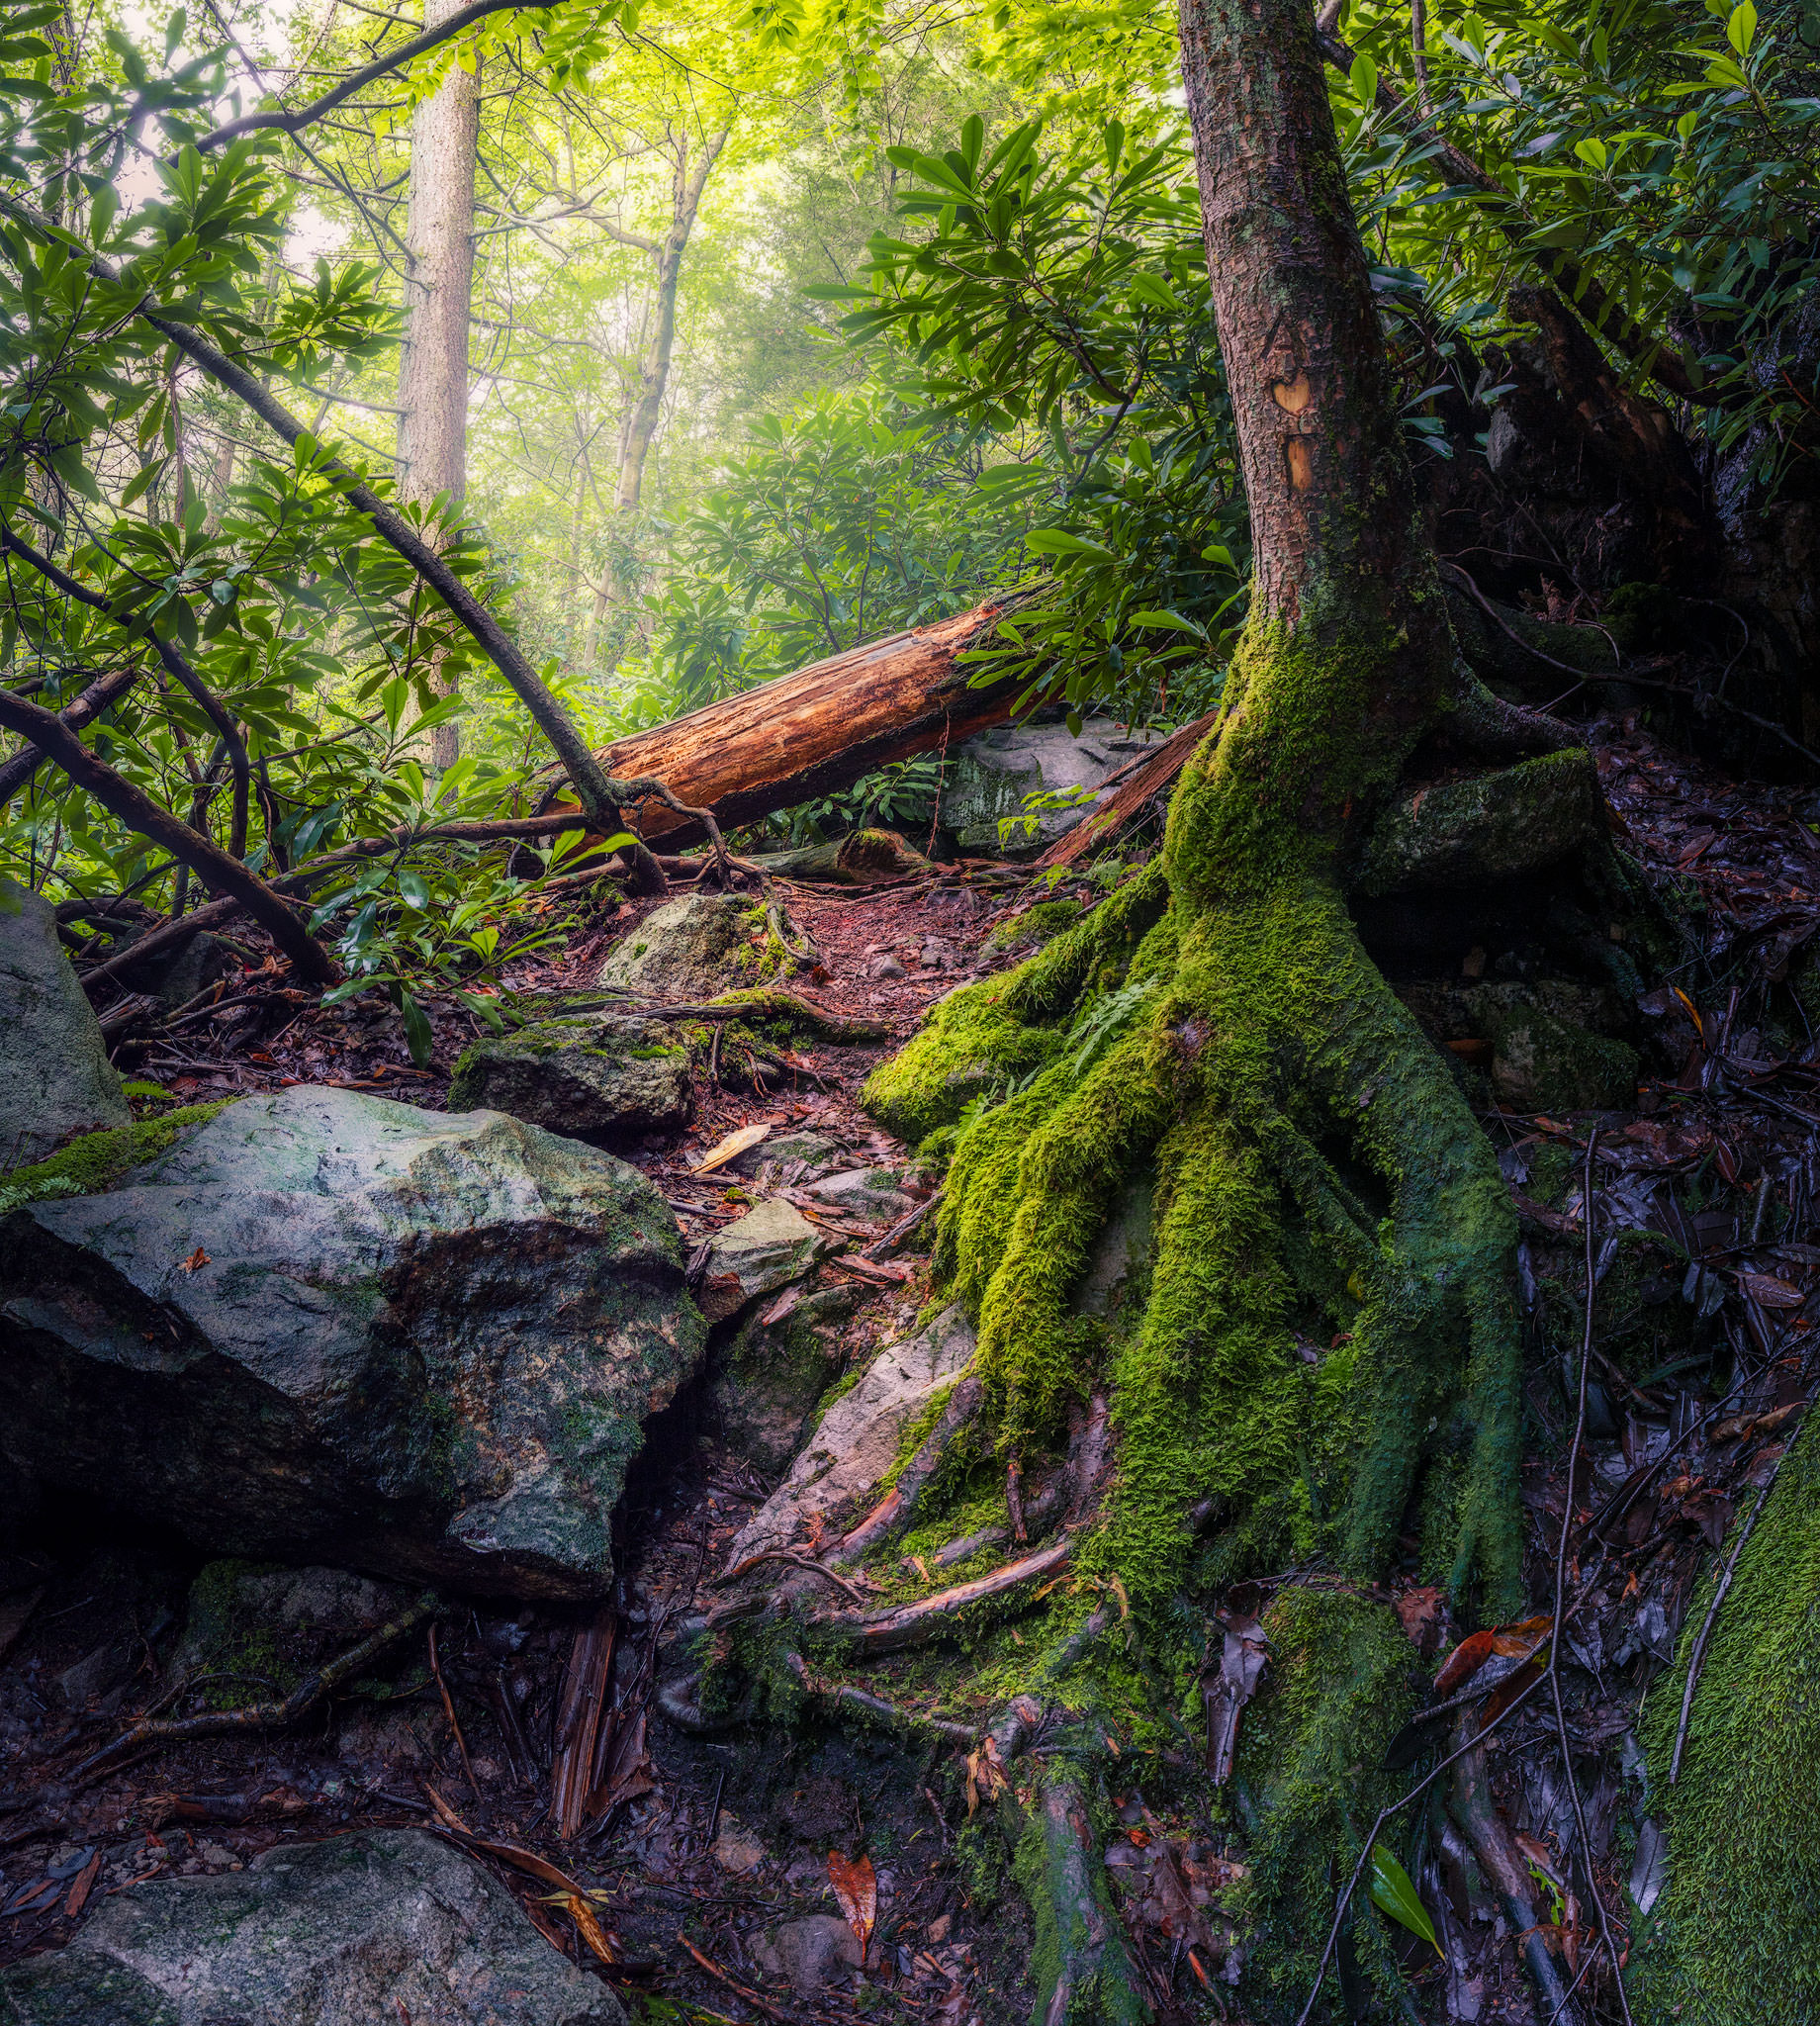
landscape, tree, nature, forest, rock, wilderness, branch, plant, wood, ground, sunlight, leaf, flower, trunk, foggy, moss, environment, stream, green, jungle, scenic, autumn, botany, flora, season, plants, trees, leaves, rocks, woods, stones, vegetation, hazy, rainforest, misty, deciduous, roots, woodland, habitat, murky, old growth forest, natural environment, woody plant